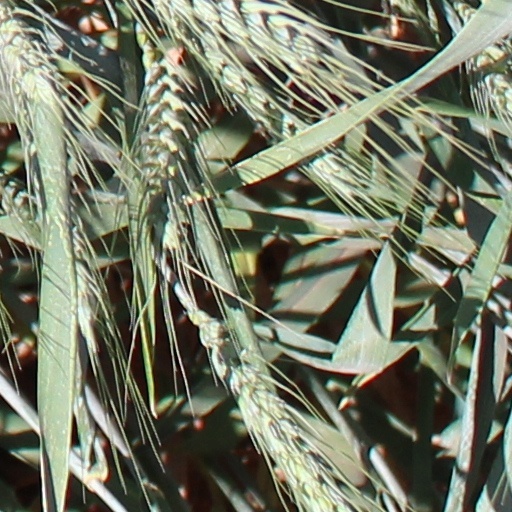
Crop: wheat